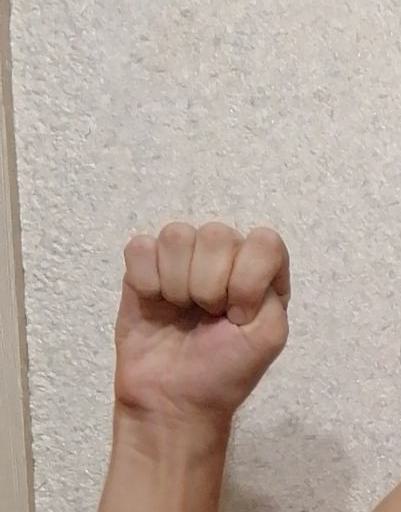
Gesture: fist